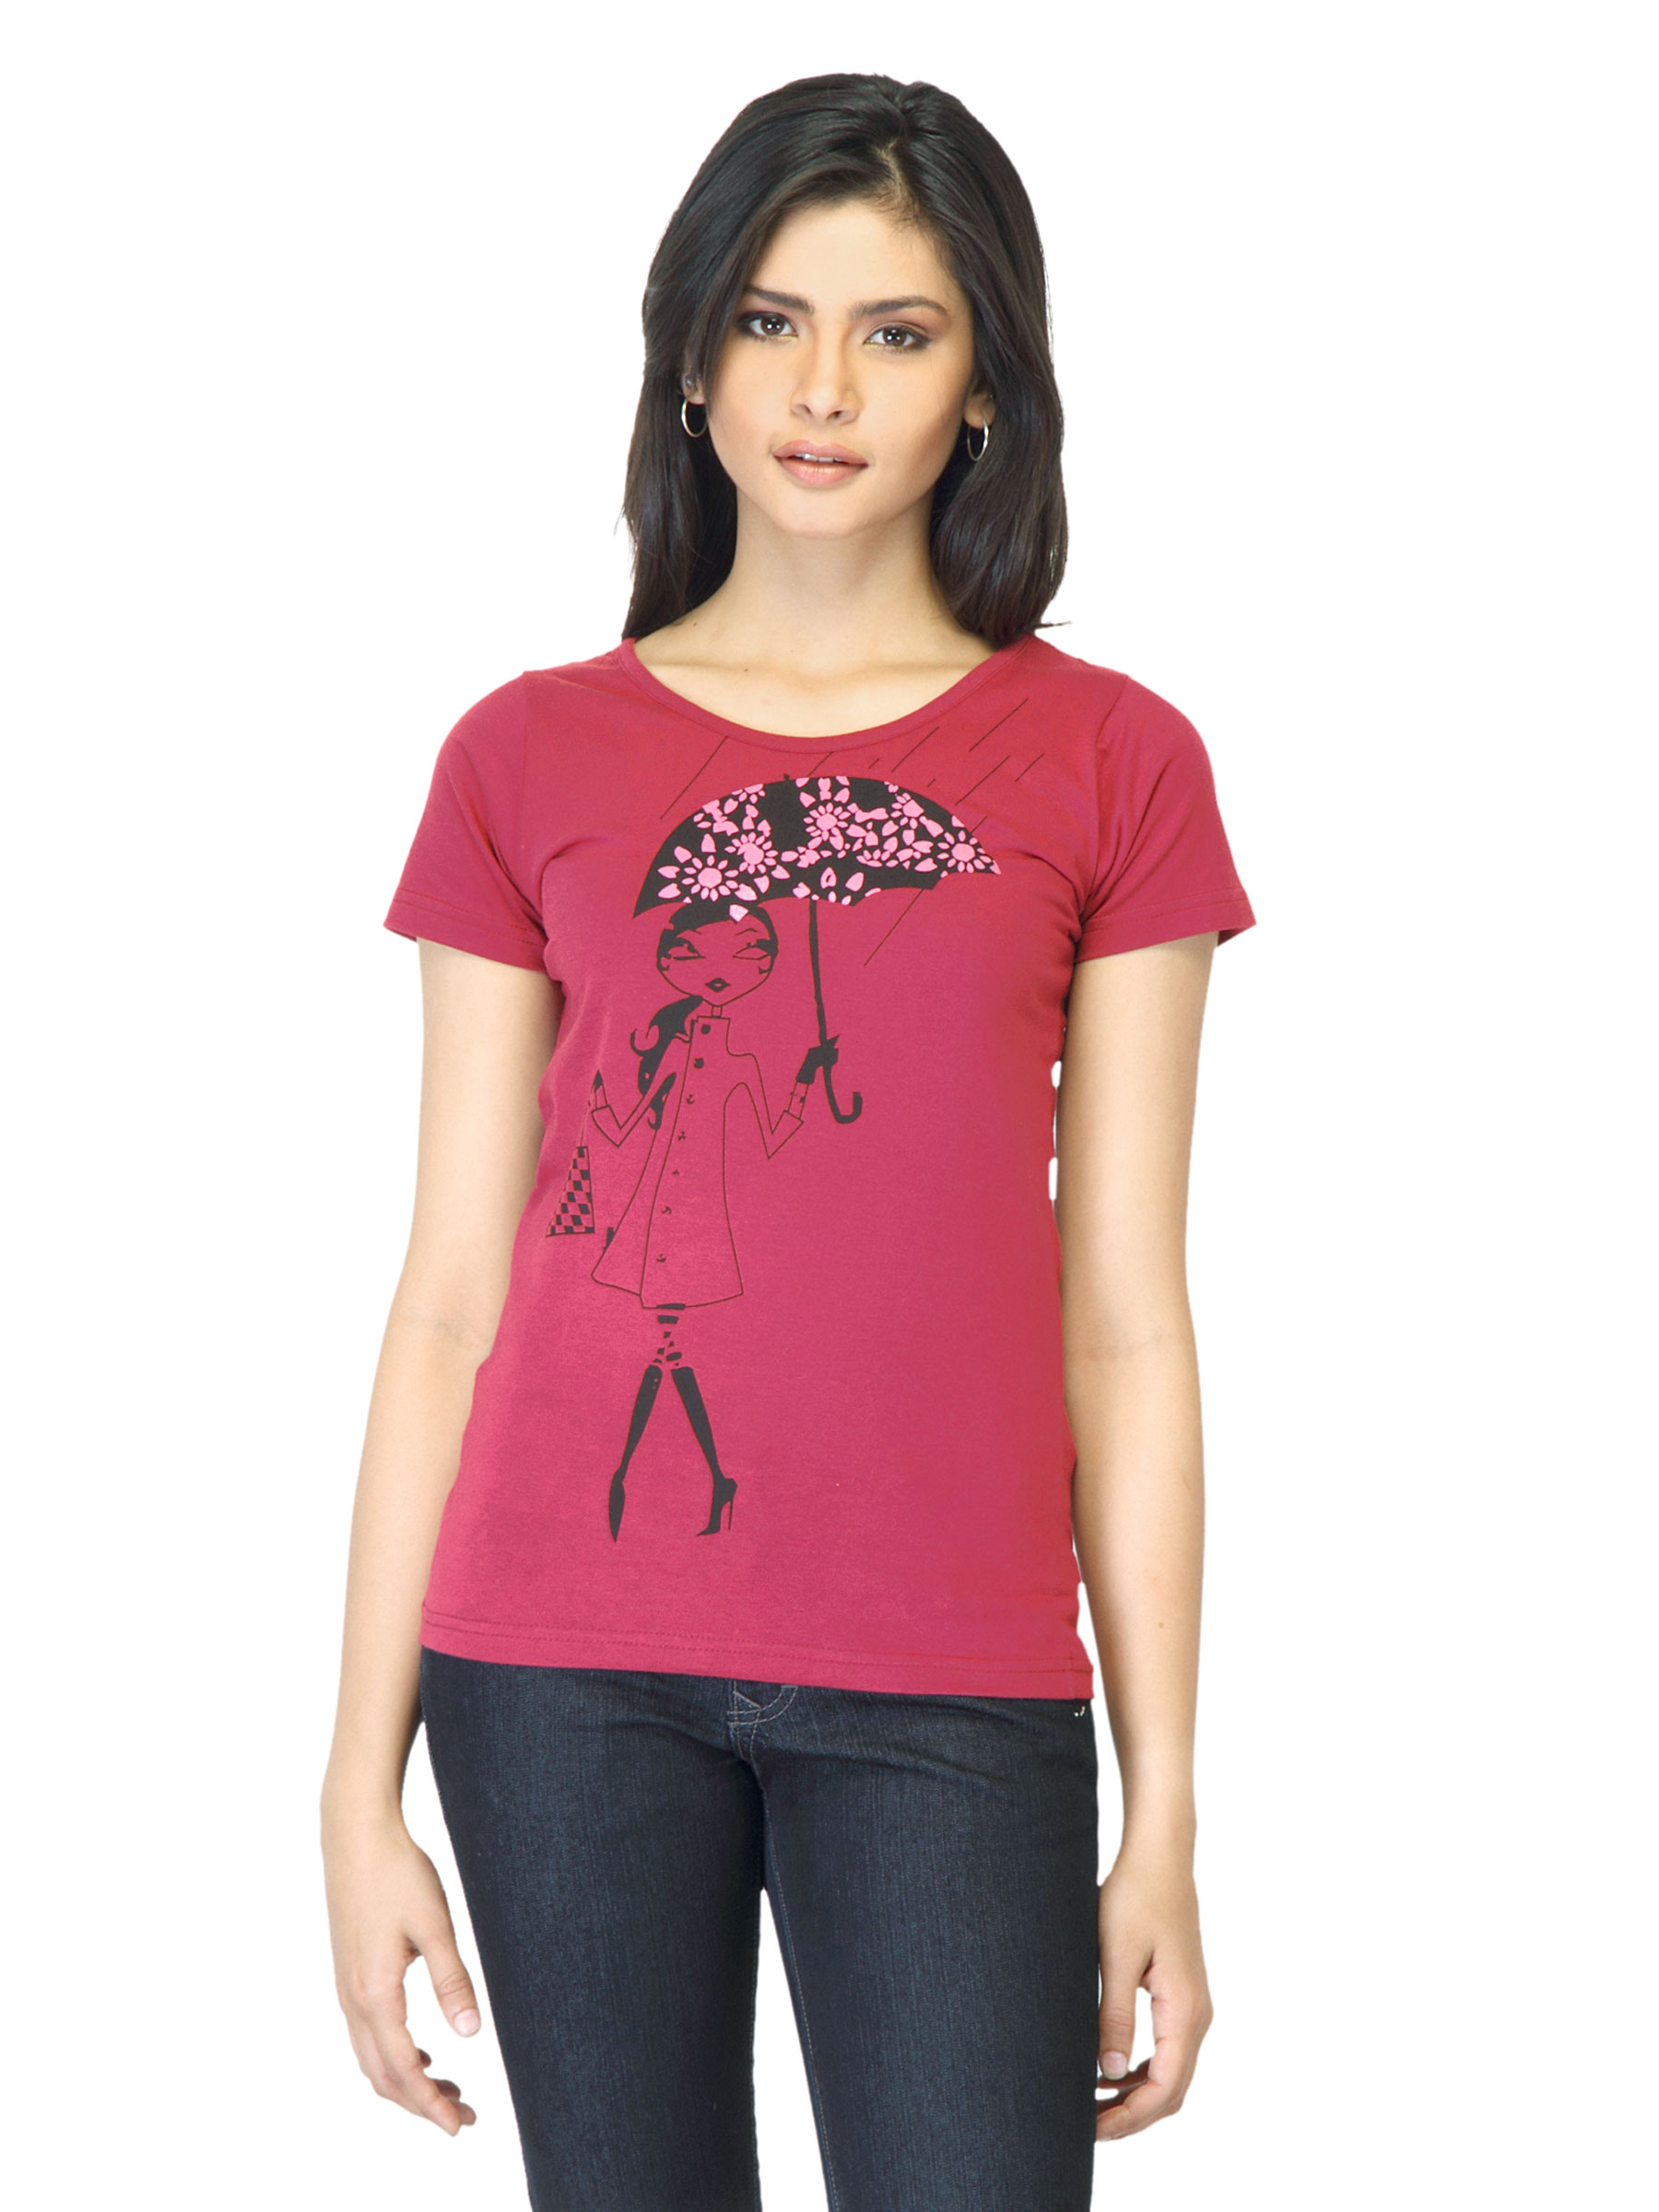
Jealous 21 Women Printed Plum T-shirt
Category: Apparel / Topwear / Tshirts
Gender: Women
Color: Magenta
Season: Summer 2012
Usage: Casual